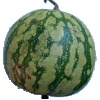
Label: Watermelon 1